ASW Continuous Trail Unmanned Vessel

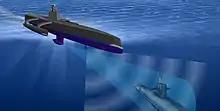
A rendering of the Continuous Trail Unmanned Vessel (ACTUV)

The ASW Continuous Trail Unmanned Vessel (ACTUV) is a DARPA funded project launched in early 2010 to develop an anti-submarine drone (unmanned surface vehicle). ASW is an acronym for Anti-Submarine Warfare. In January 2018 after successful sea trials it was announced that the "Sea Hunter" prototype has transitioned from DARPA to the Office of Naval Research for further development.